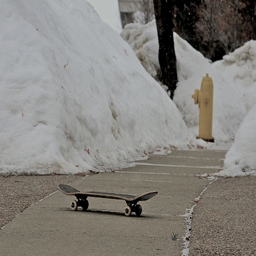
The skateboard is on a sidewalk near mounds of snow.
A skateboard that is on a sidewalk near the snow.
A skateboard sitting amidst the snowbanks on a sidewalk.
a skate board sits by itself next to a mound of snow
A skateboard is on a sidewalk near a fire hydrant and mounds of snow.